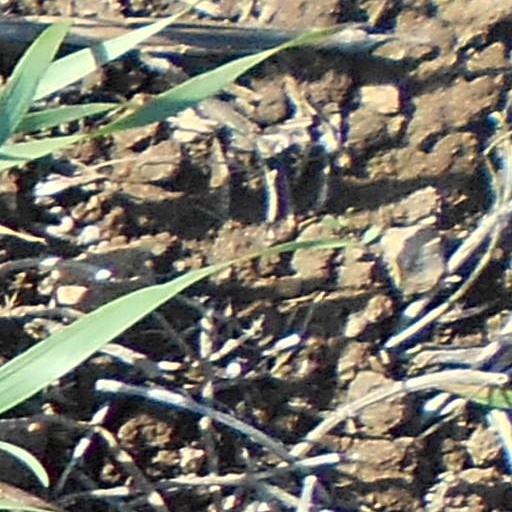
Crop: wheat